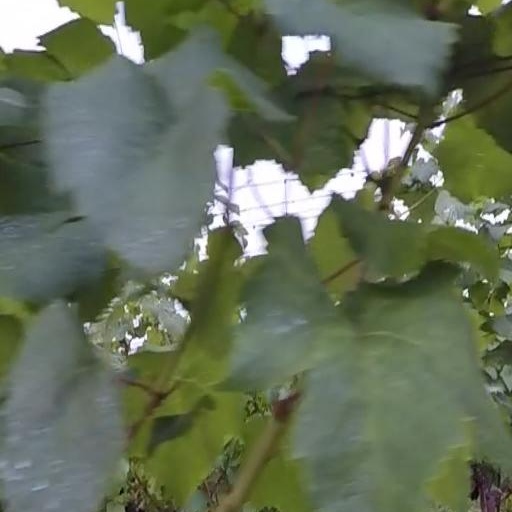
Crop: grape